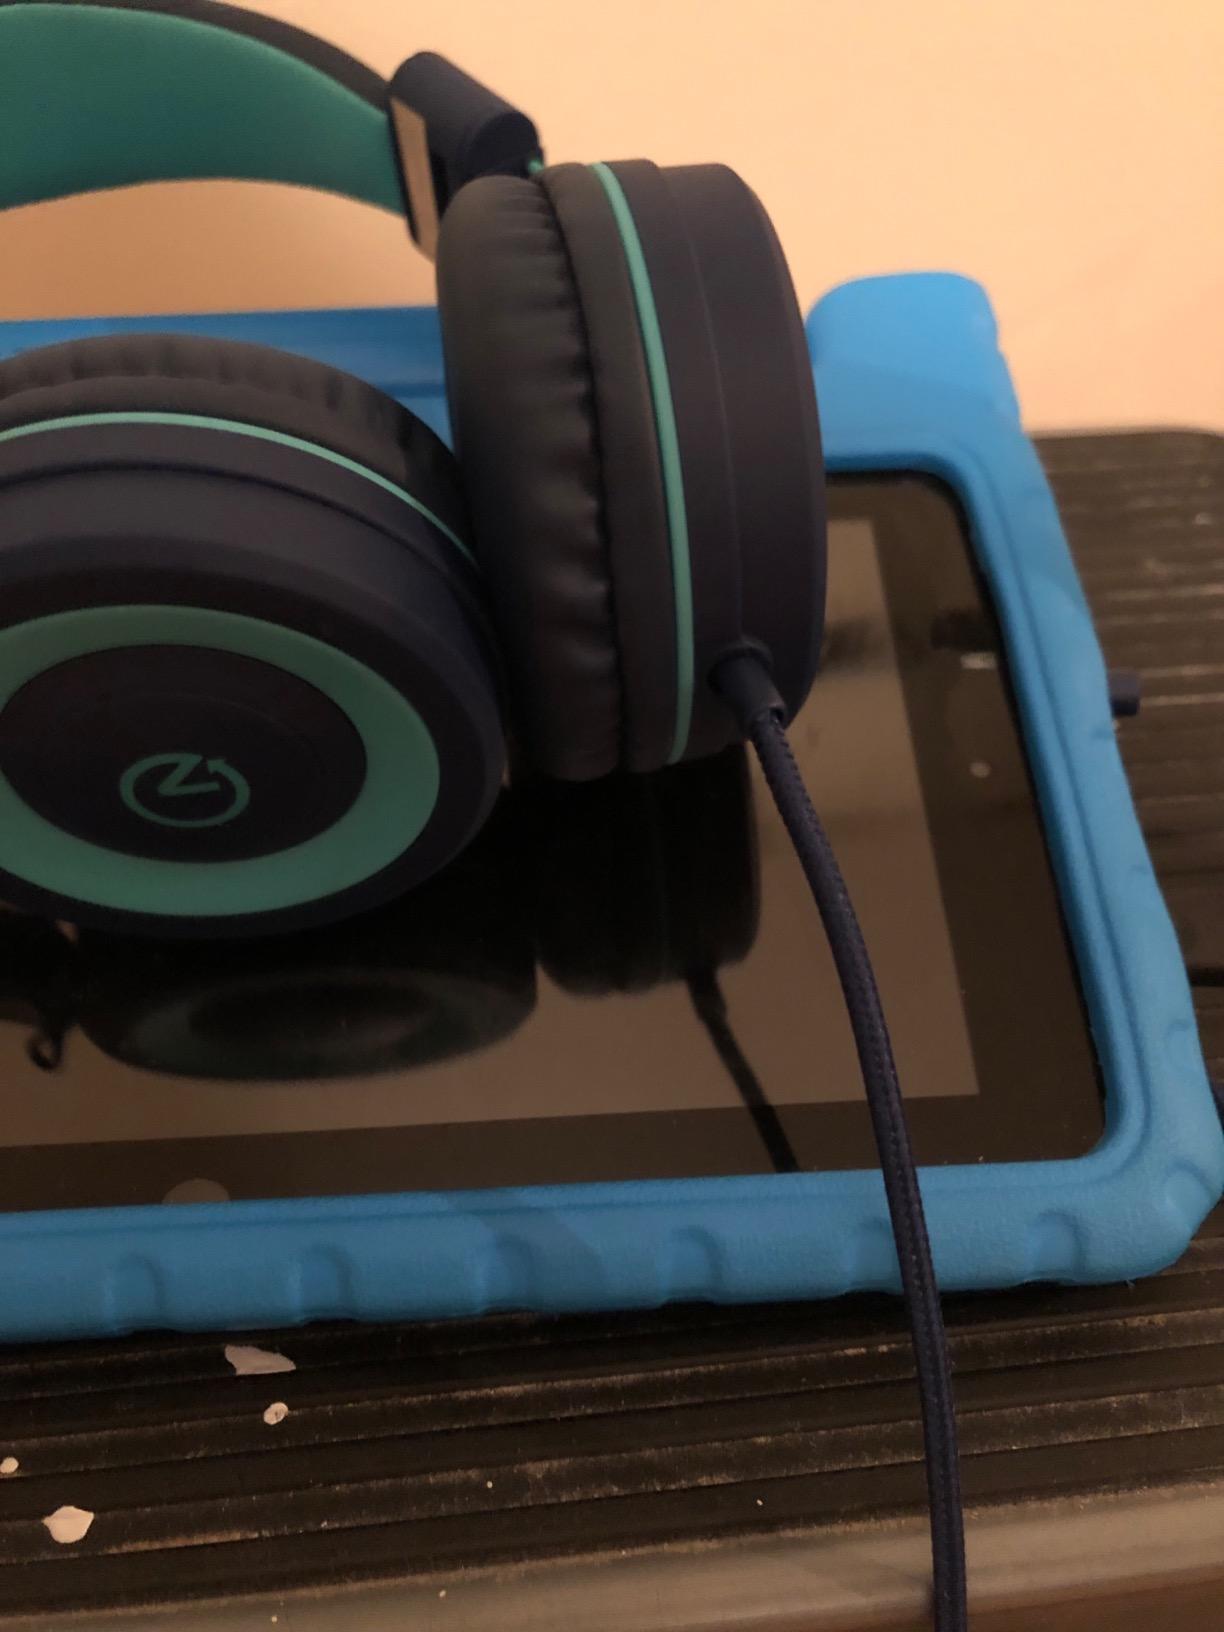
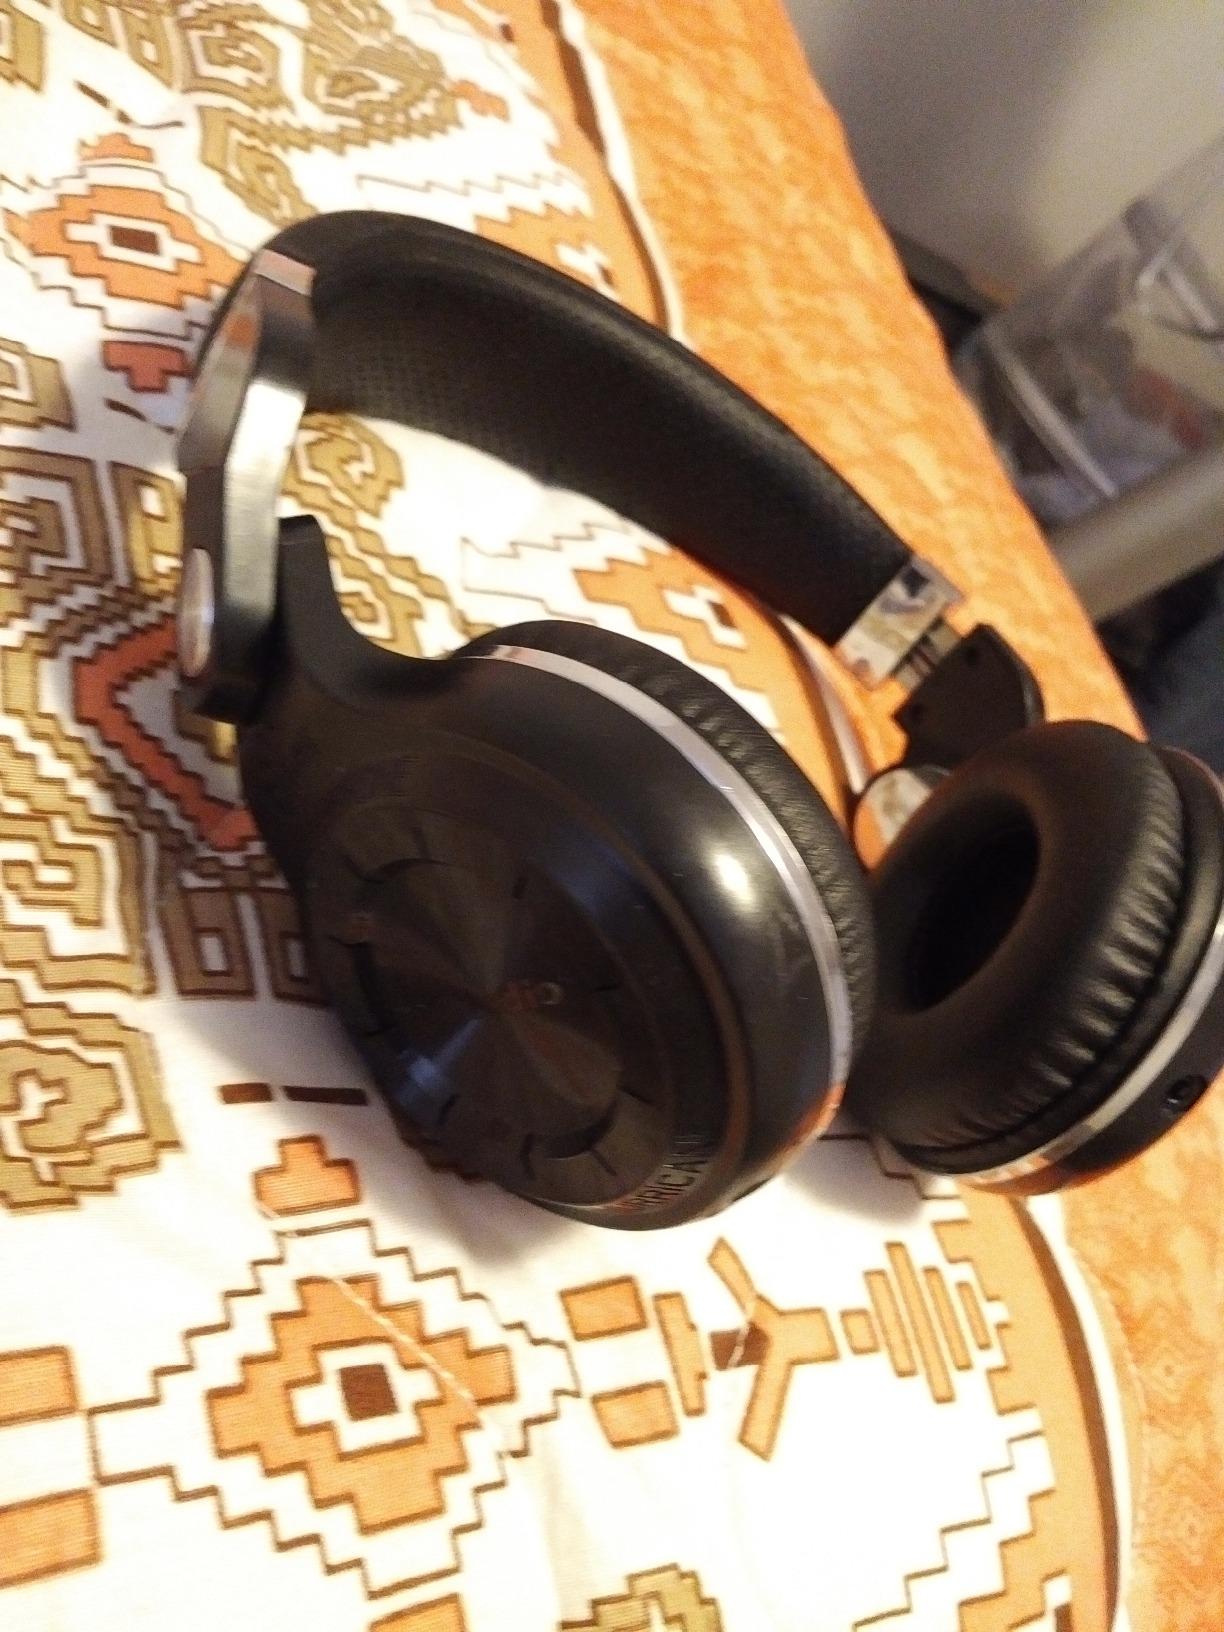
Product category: headphones
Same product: no